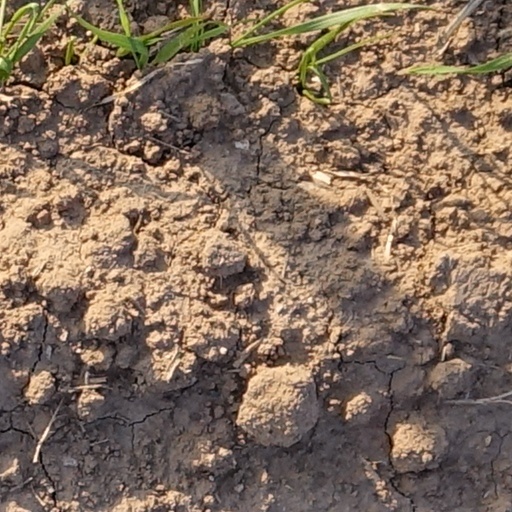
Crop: wheat